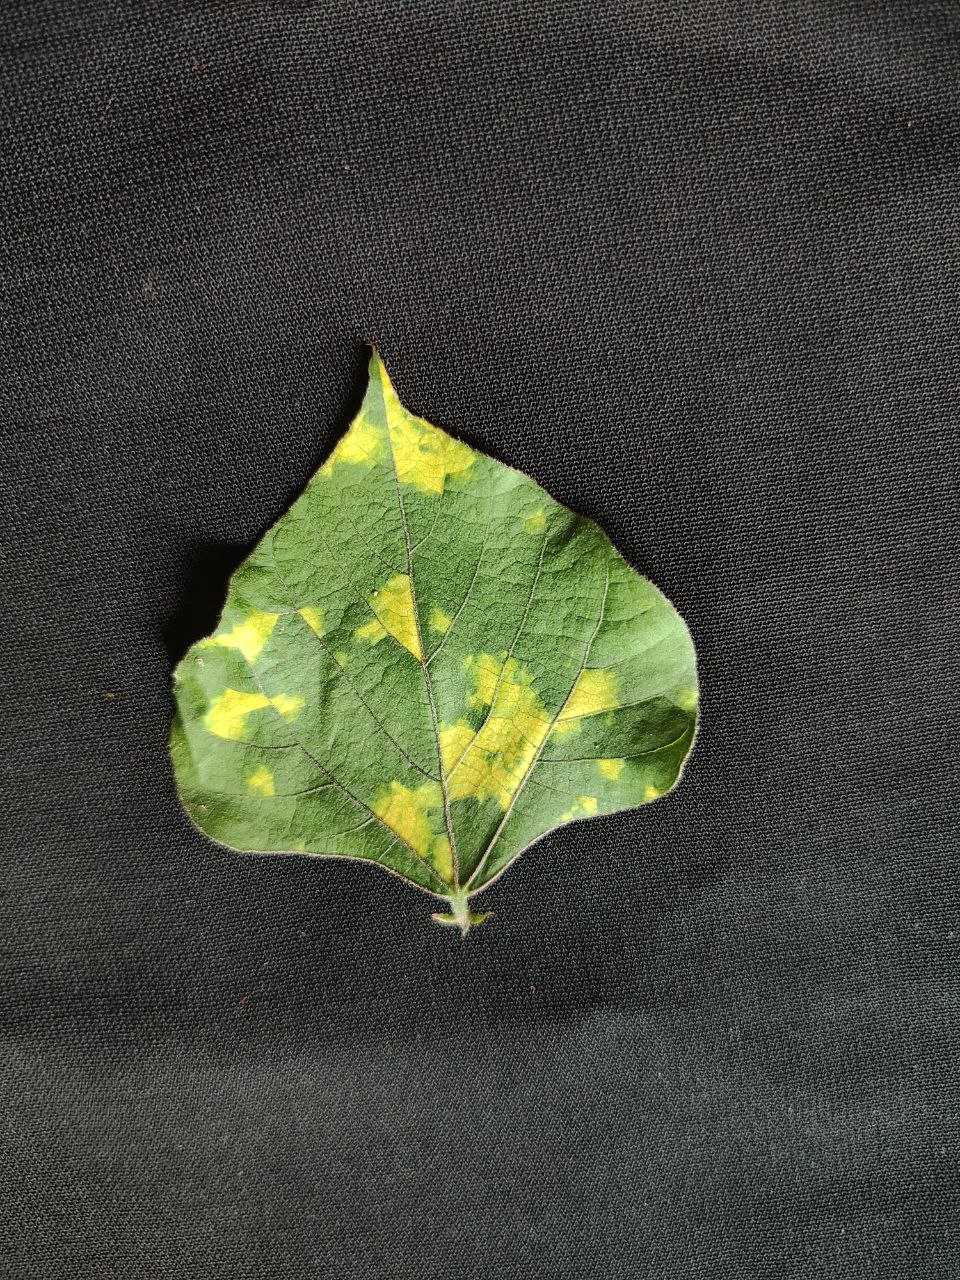
Crop: bean
Leaf condition: Mosaic Virus